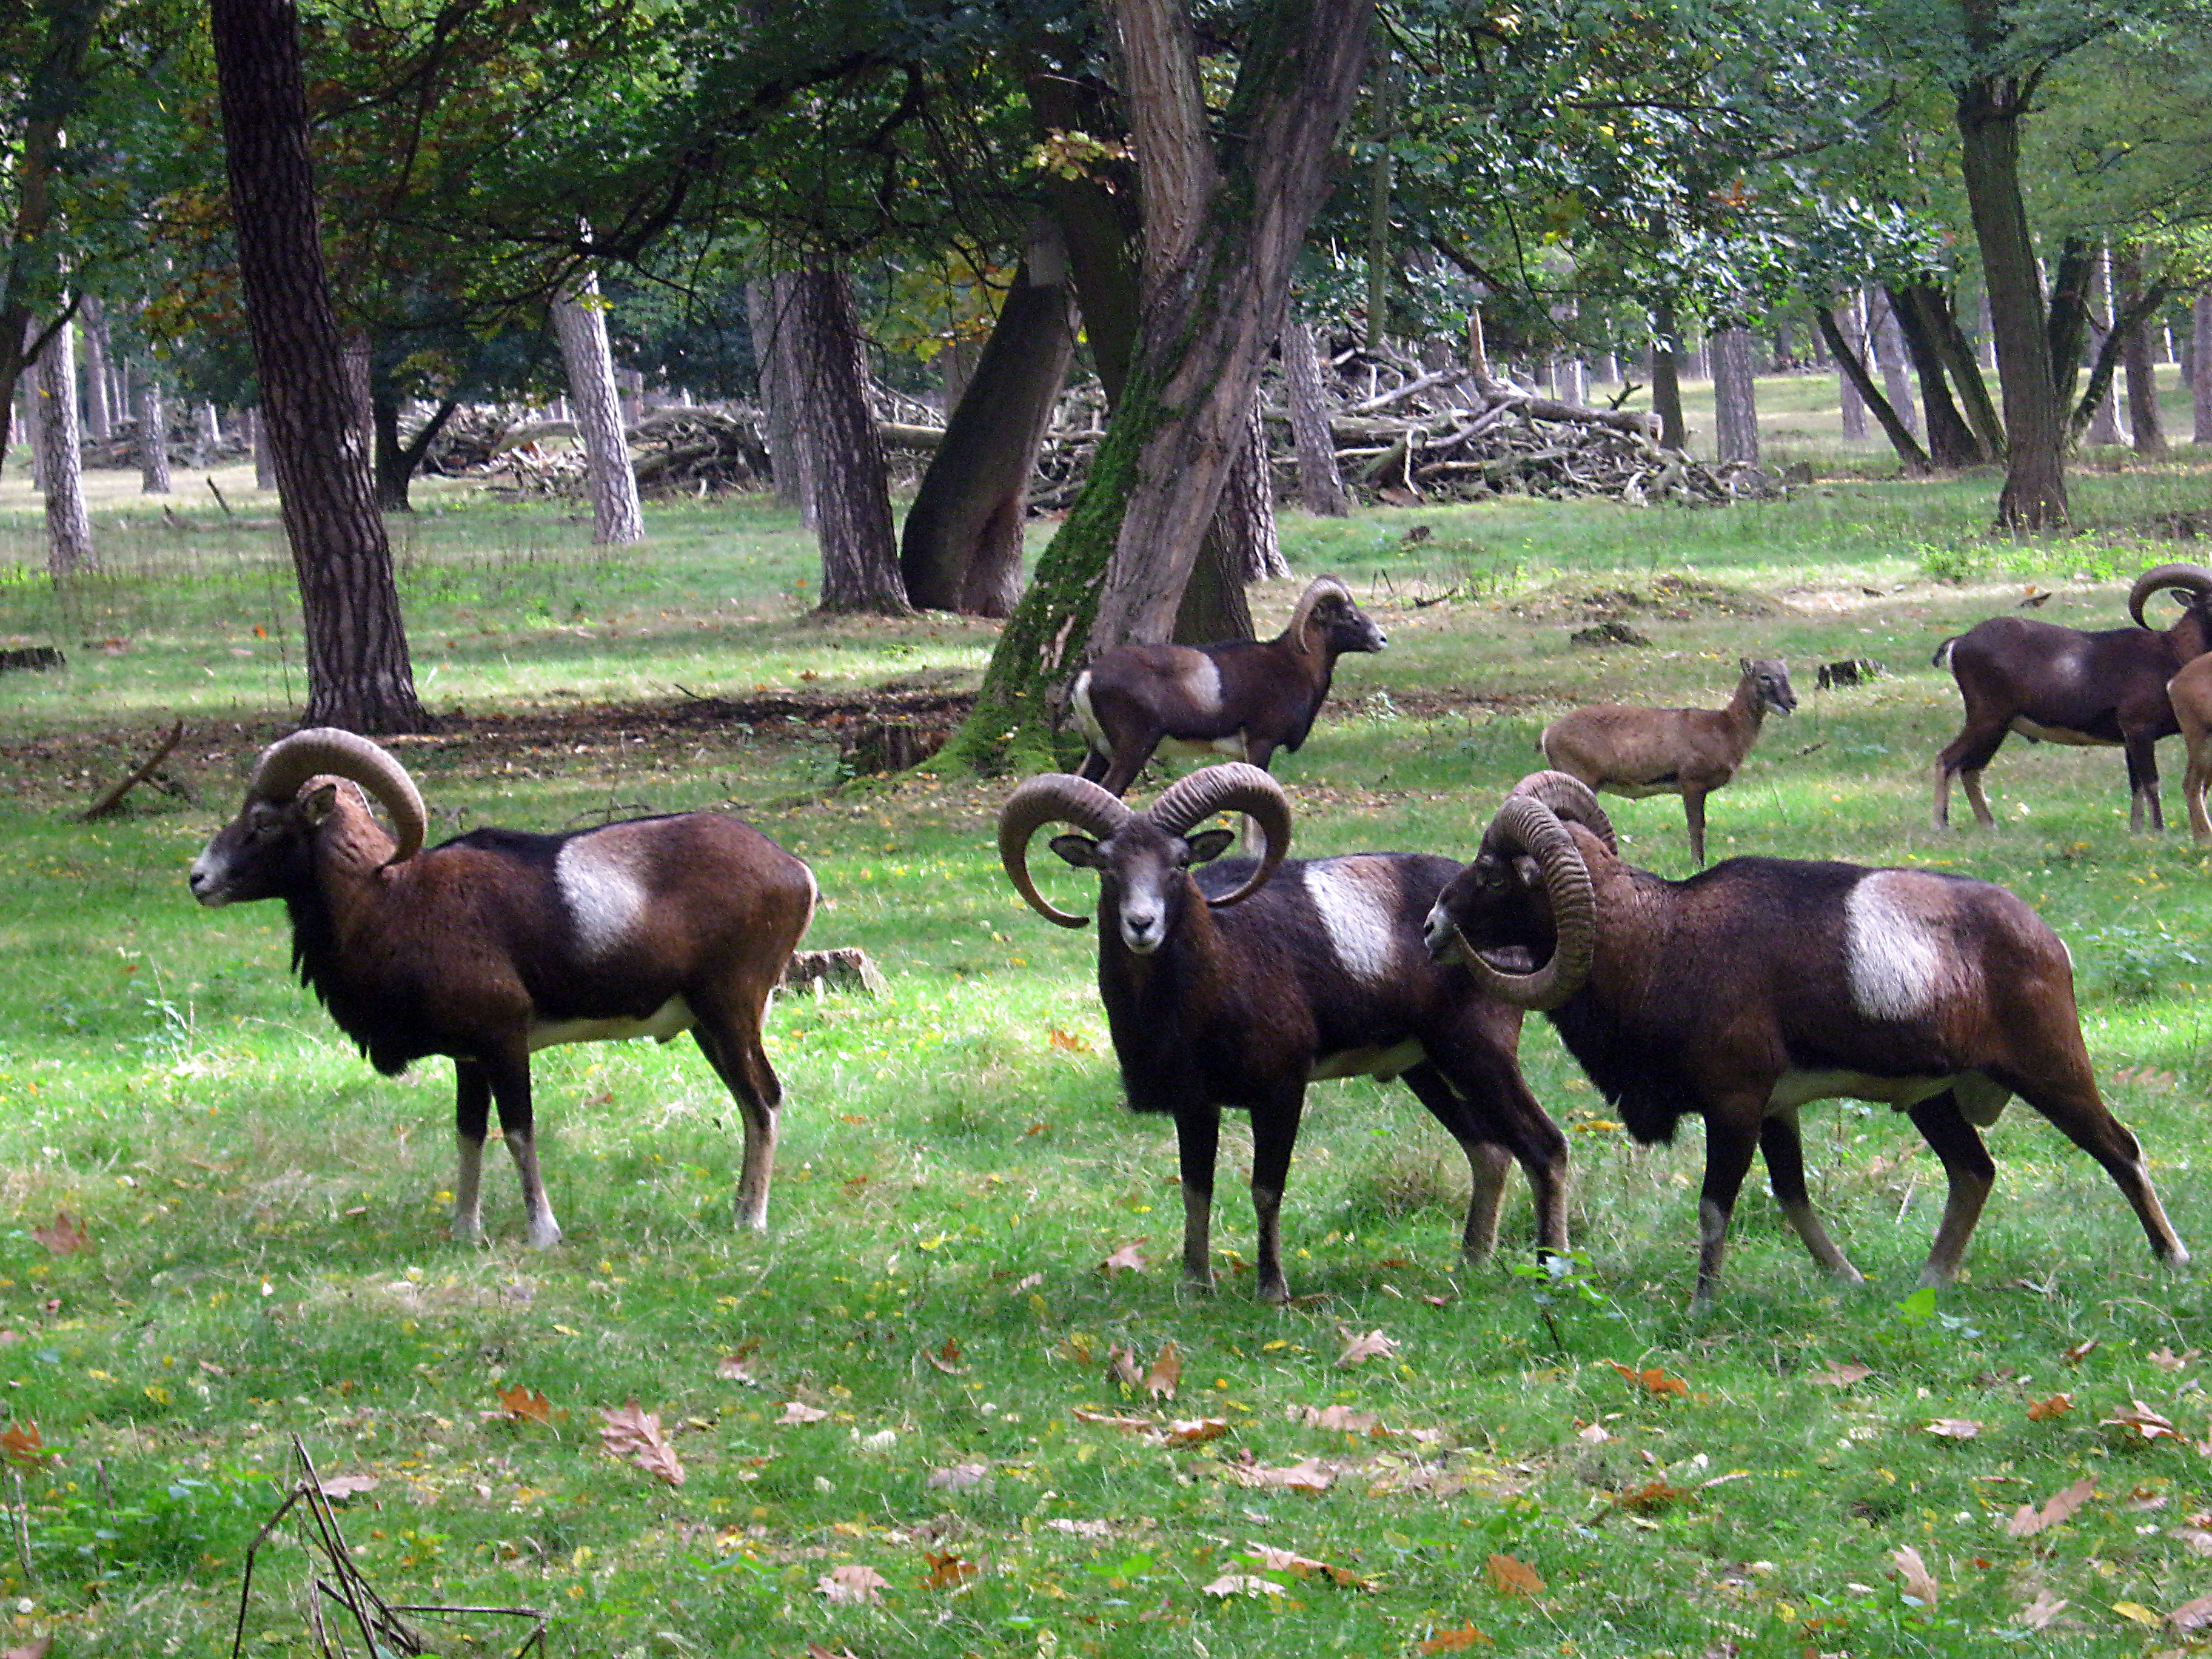
forest, flock, wildlife, wild, goat, zoo, herd, pasture, grazing, sheep, mammal, fauna, vertebrate, sheeps, horns, autumn forest, elk, muflon, wildlife park